Kelvin Davis (politician)

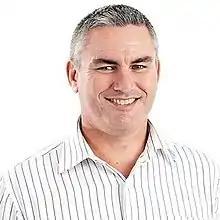
Ministerial portrait, 2017

In the 2008 general election Davis stood for the Labour Party in the Te Tai Tokerau seat after being recruited by Labour MP Shane Jones. Davis failed to unseat the incumbent Hone Harawira of the Māori Party, but was elected to the 49th New Zealand Parliament by way of the party list. The Fifth Labour Government was defeated in the election and, in his first term, Davis was assigned opposition portfolios as the Labour spokesperson for biosecurity and associate spokesperson for education, Māori affairs and tourism. He was a member of the Māori affairs committee.